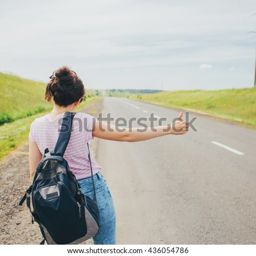
pretty young woman hitchhiking along a road .